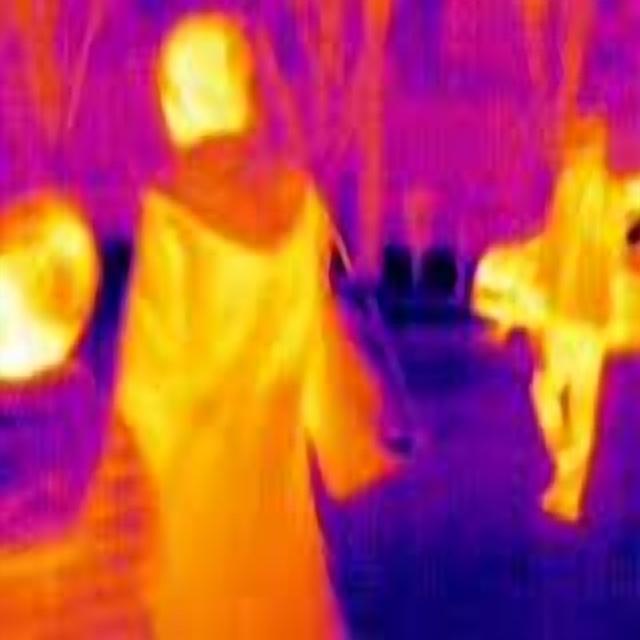
Detected objects:
label: person
label: person
label: person